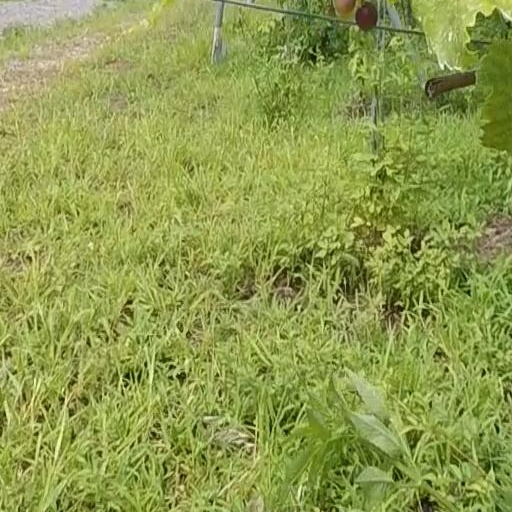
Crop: grape